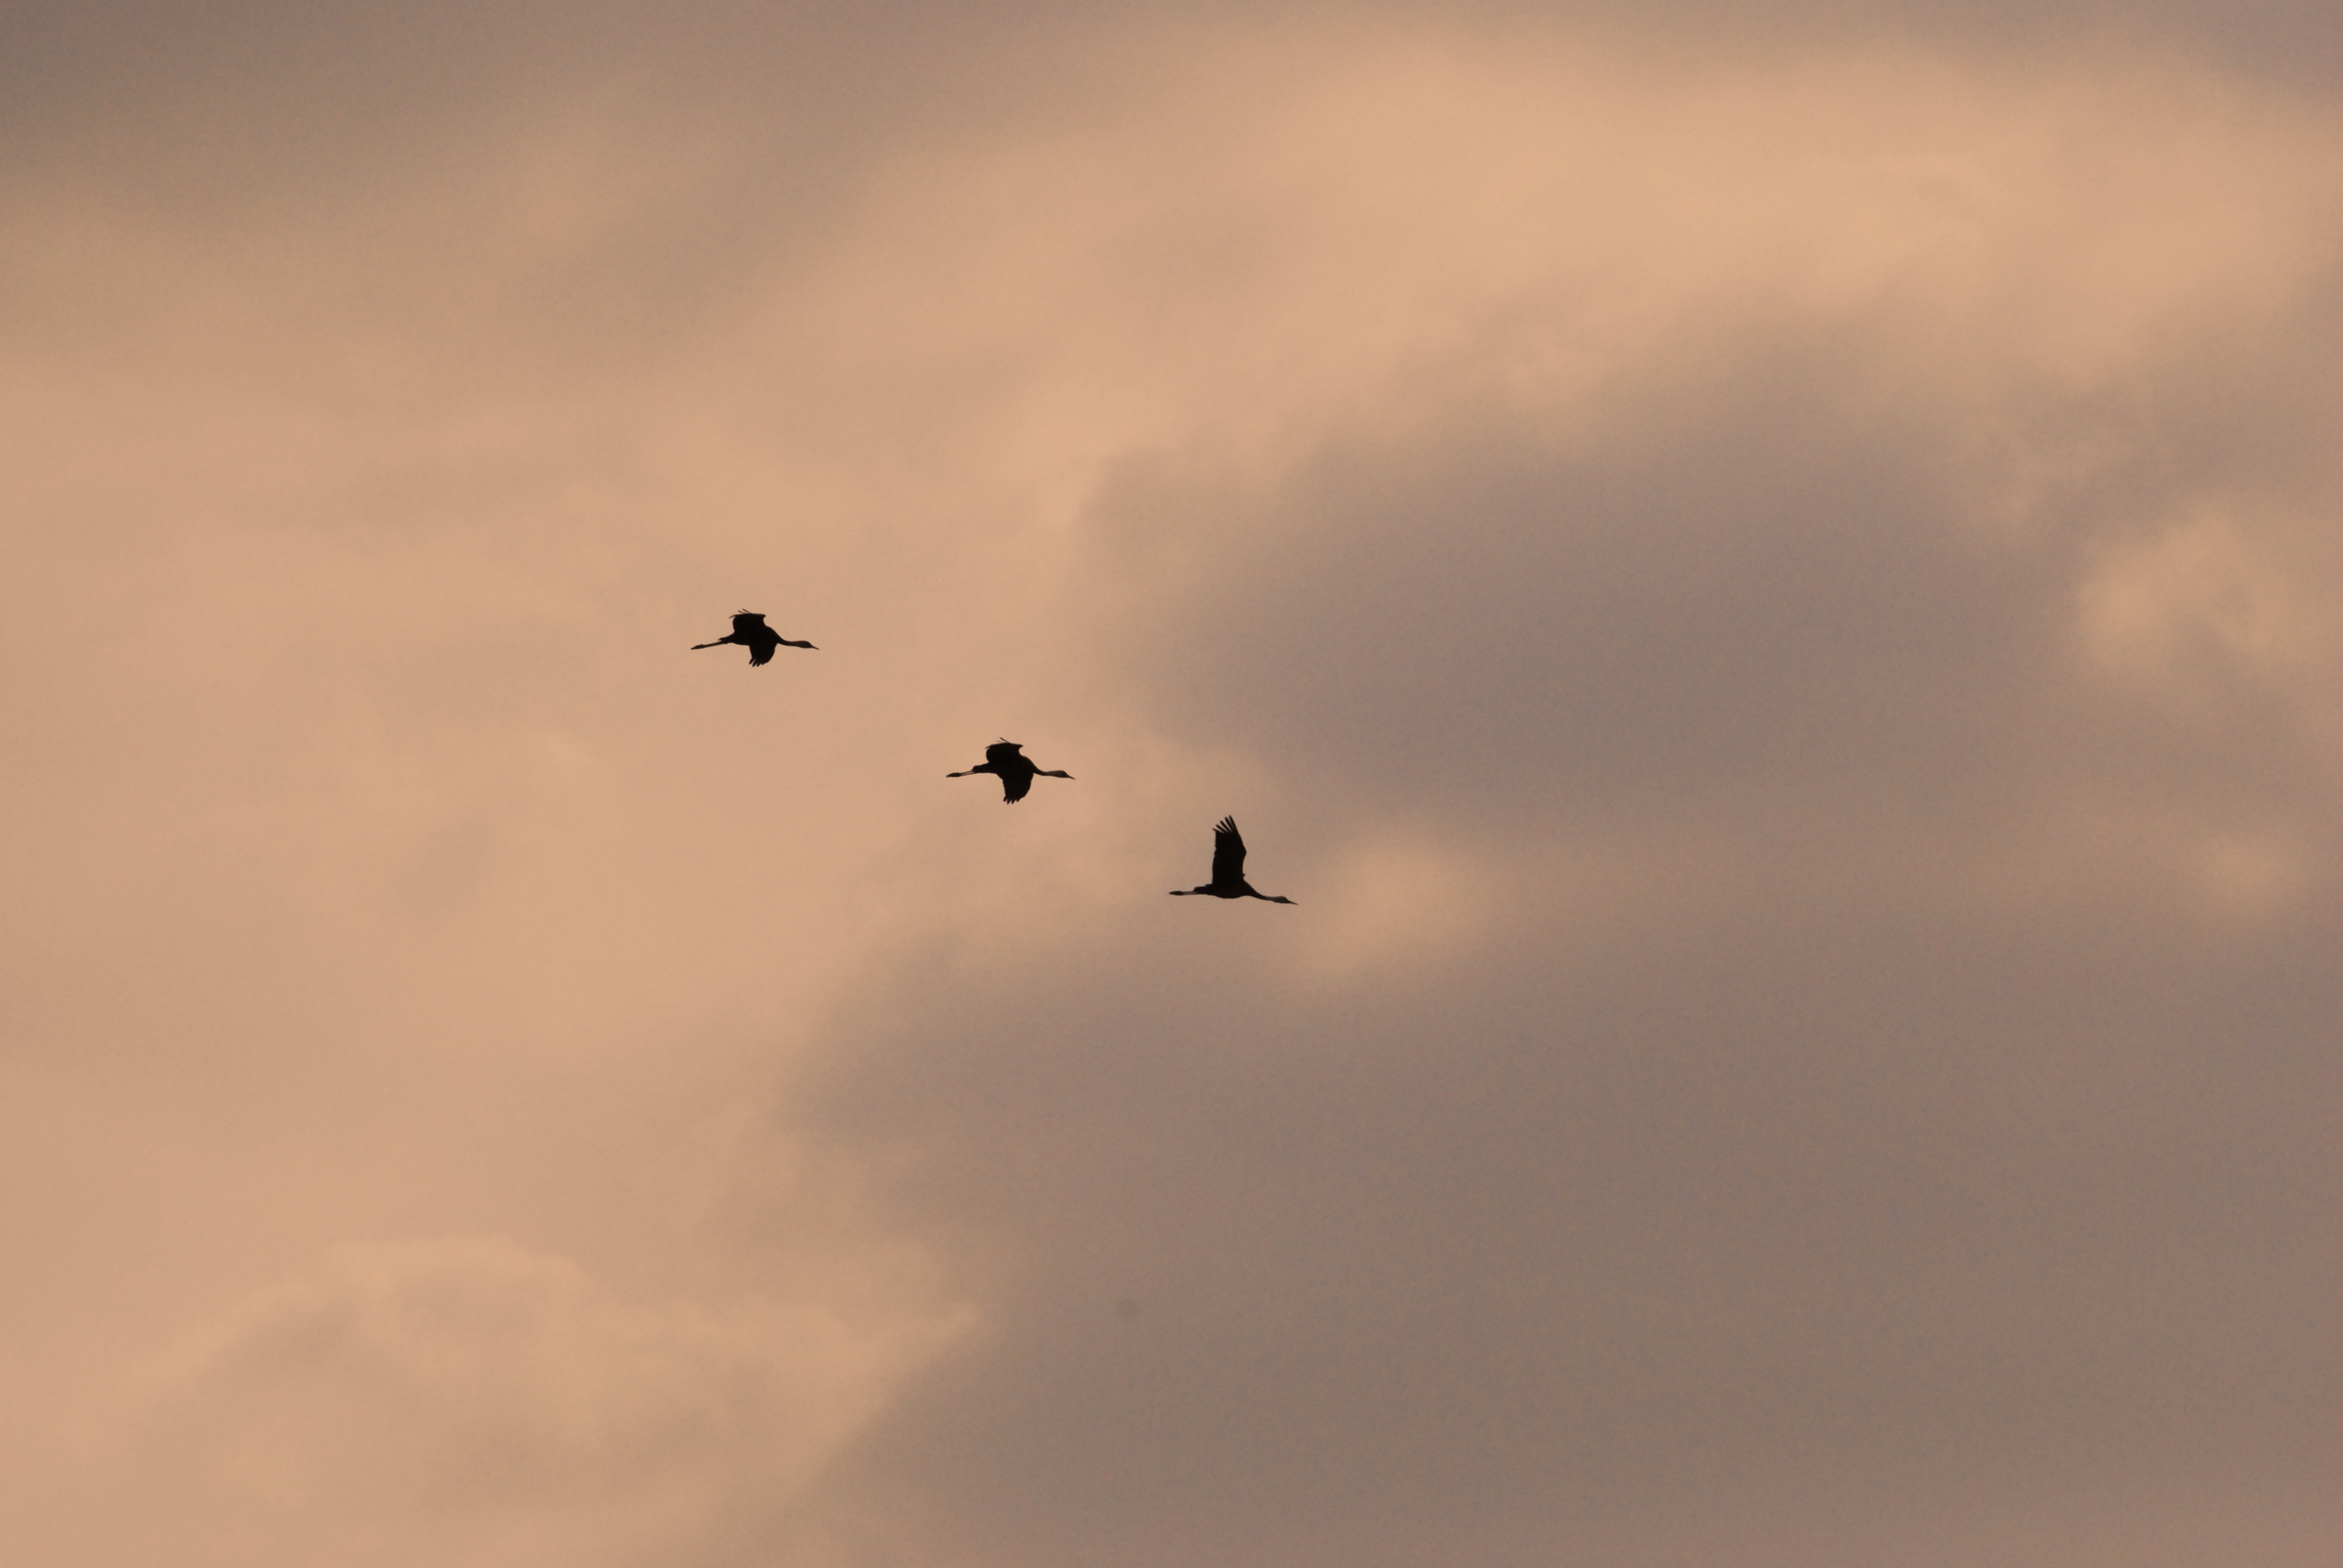
bird, wing, cloud, sky, sunset, morning, flock, flight, bird migration, atmospheric phenomenon, atmosphere of earth, animal migration